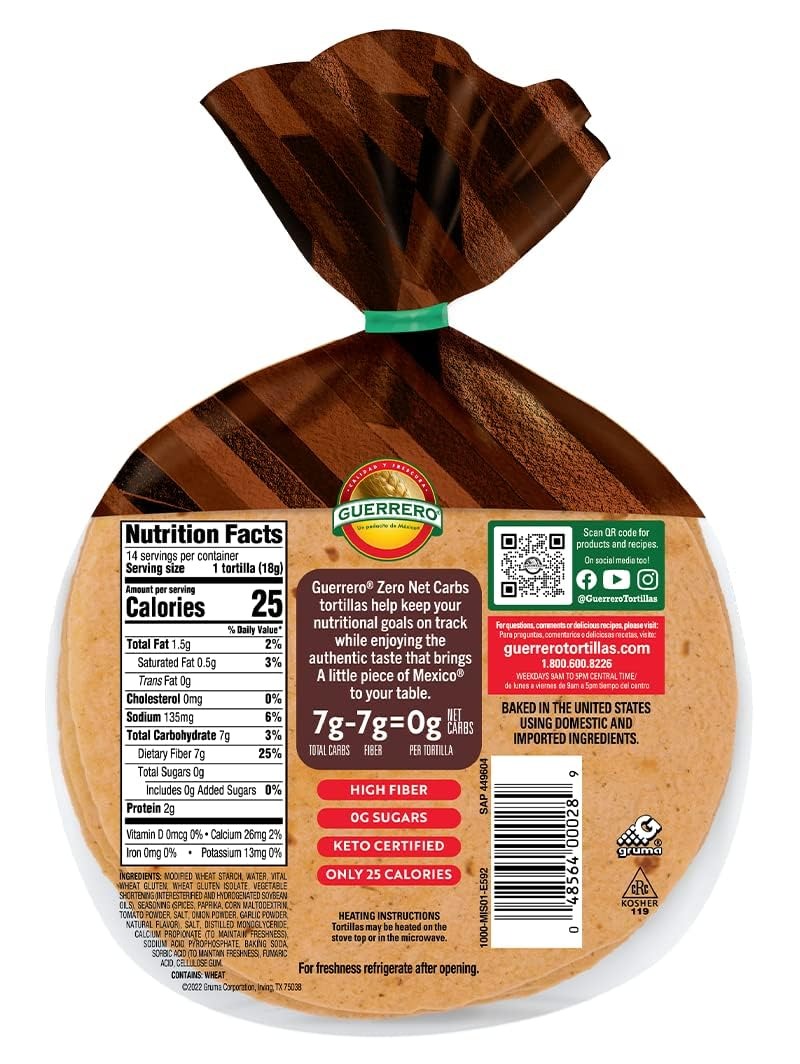
Item Name: Guerrero Zero Net Carb Chipotle Tortillas - 0g Net Carbs - Keto Certified - 4.5" Street Taco - 14 Count, 8.89 oz. - Keto Friendly Low Carb Tortillas - Mission - 4 Packs
Bullet Point 1: 25 Calories
Bullet Point 2: Keto Certified
Product Description: Get all the flavor and zero regret with Guerrero Zero Net Carb Tortillas. With zero net carbs, zero sugar and high fiber in every serving, these are a deliciously simple addition to any dish. This keto-certified tortilla offers that authentic Guerrero taste in two flavors, Original Flour and Chipotle.
Value: 35.56
Unit: Ounce

Price: 12.985